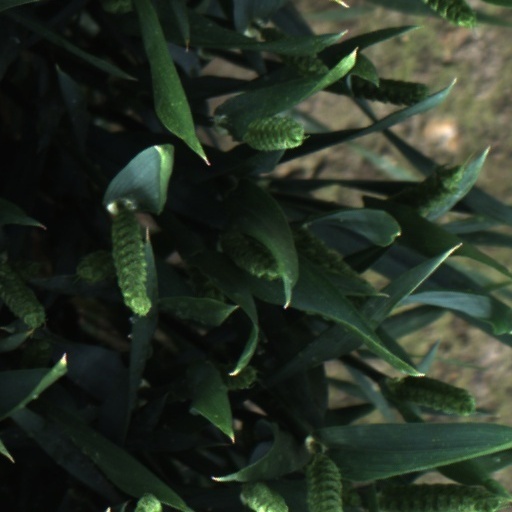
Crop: wheat